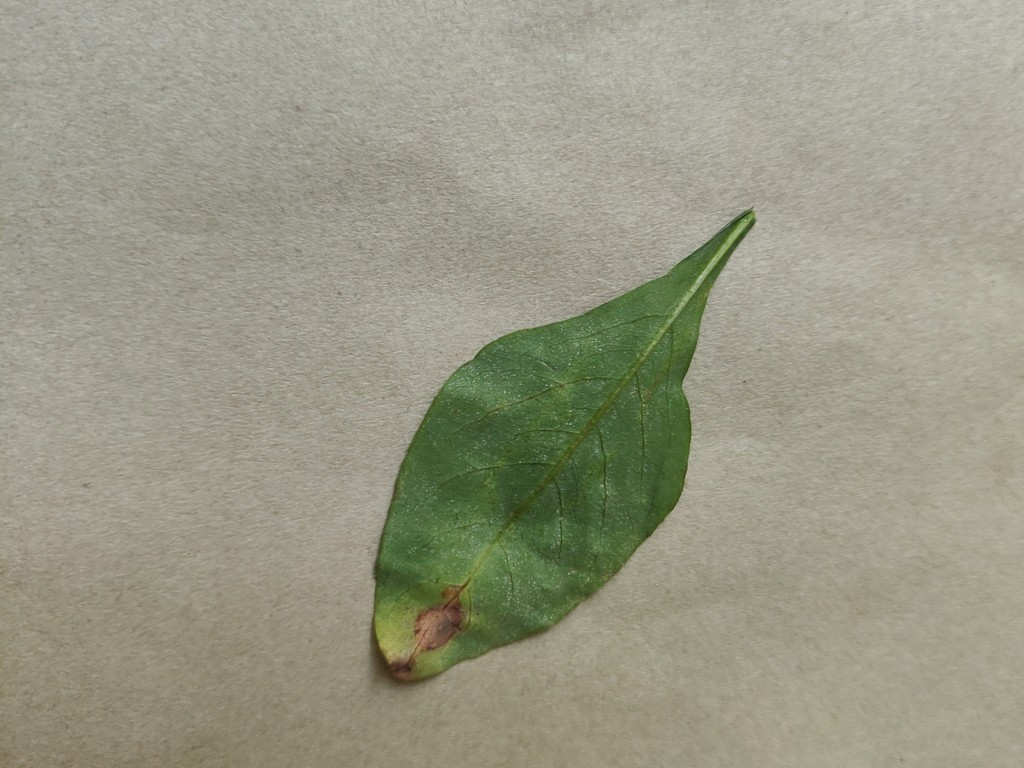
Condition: Unhealthy
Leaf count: single
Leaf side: back